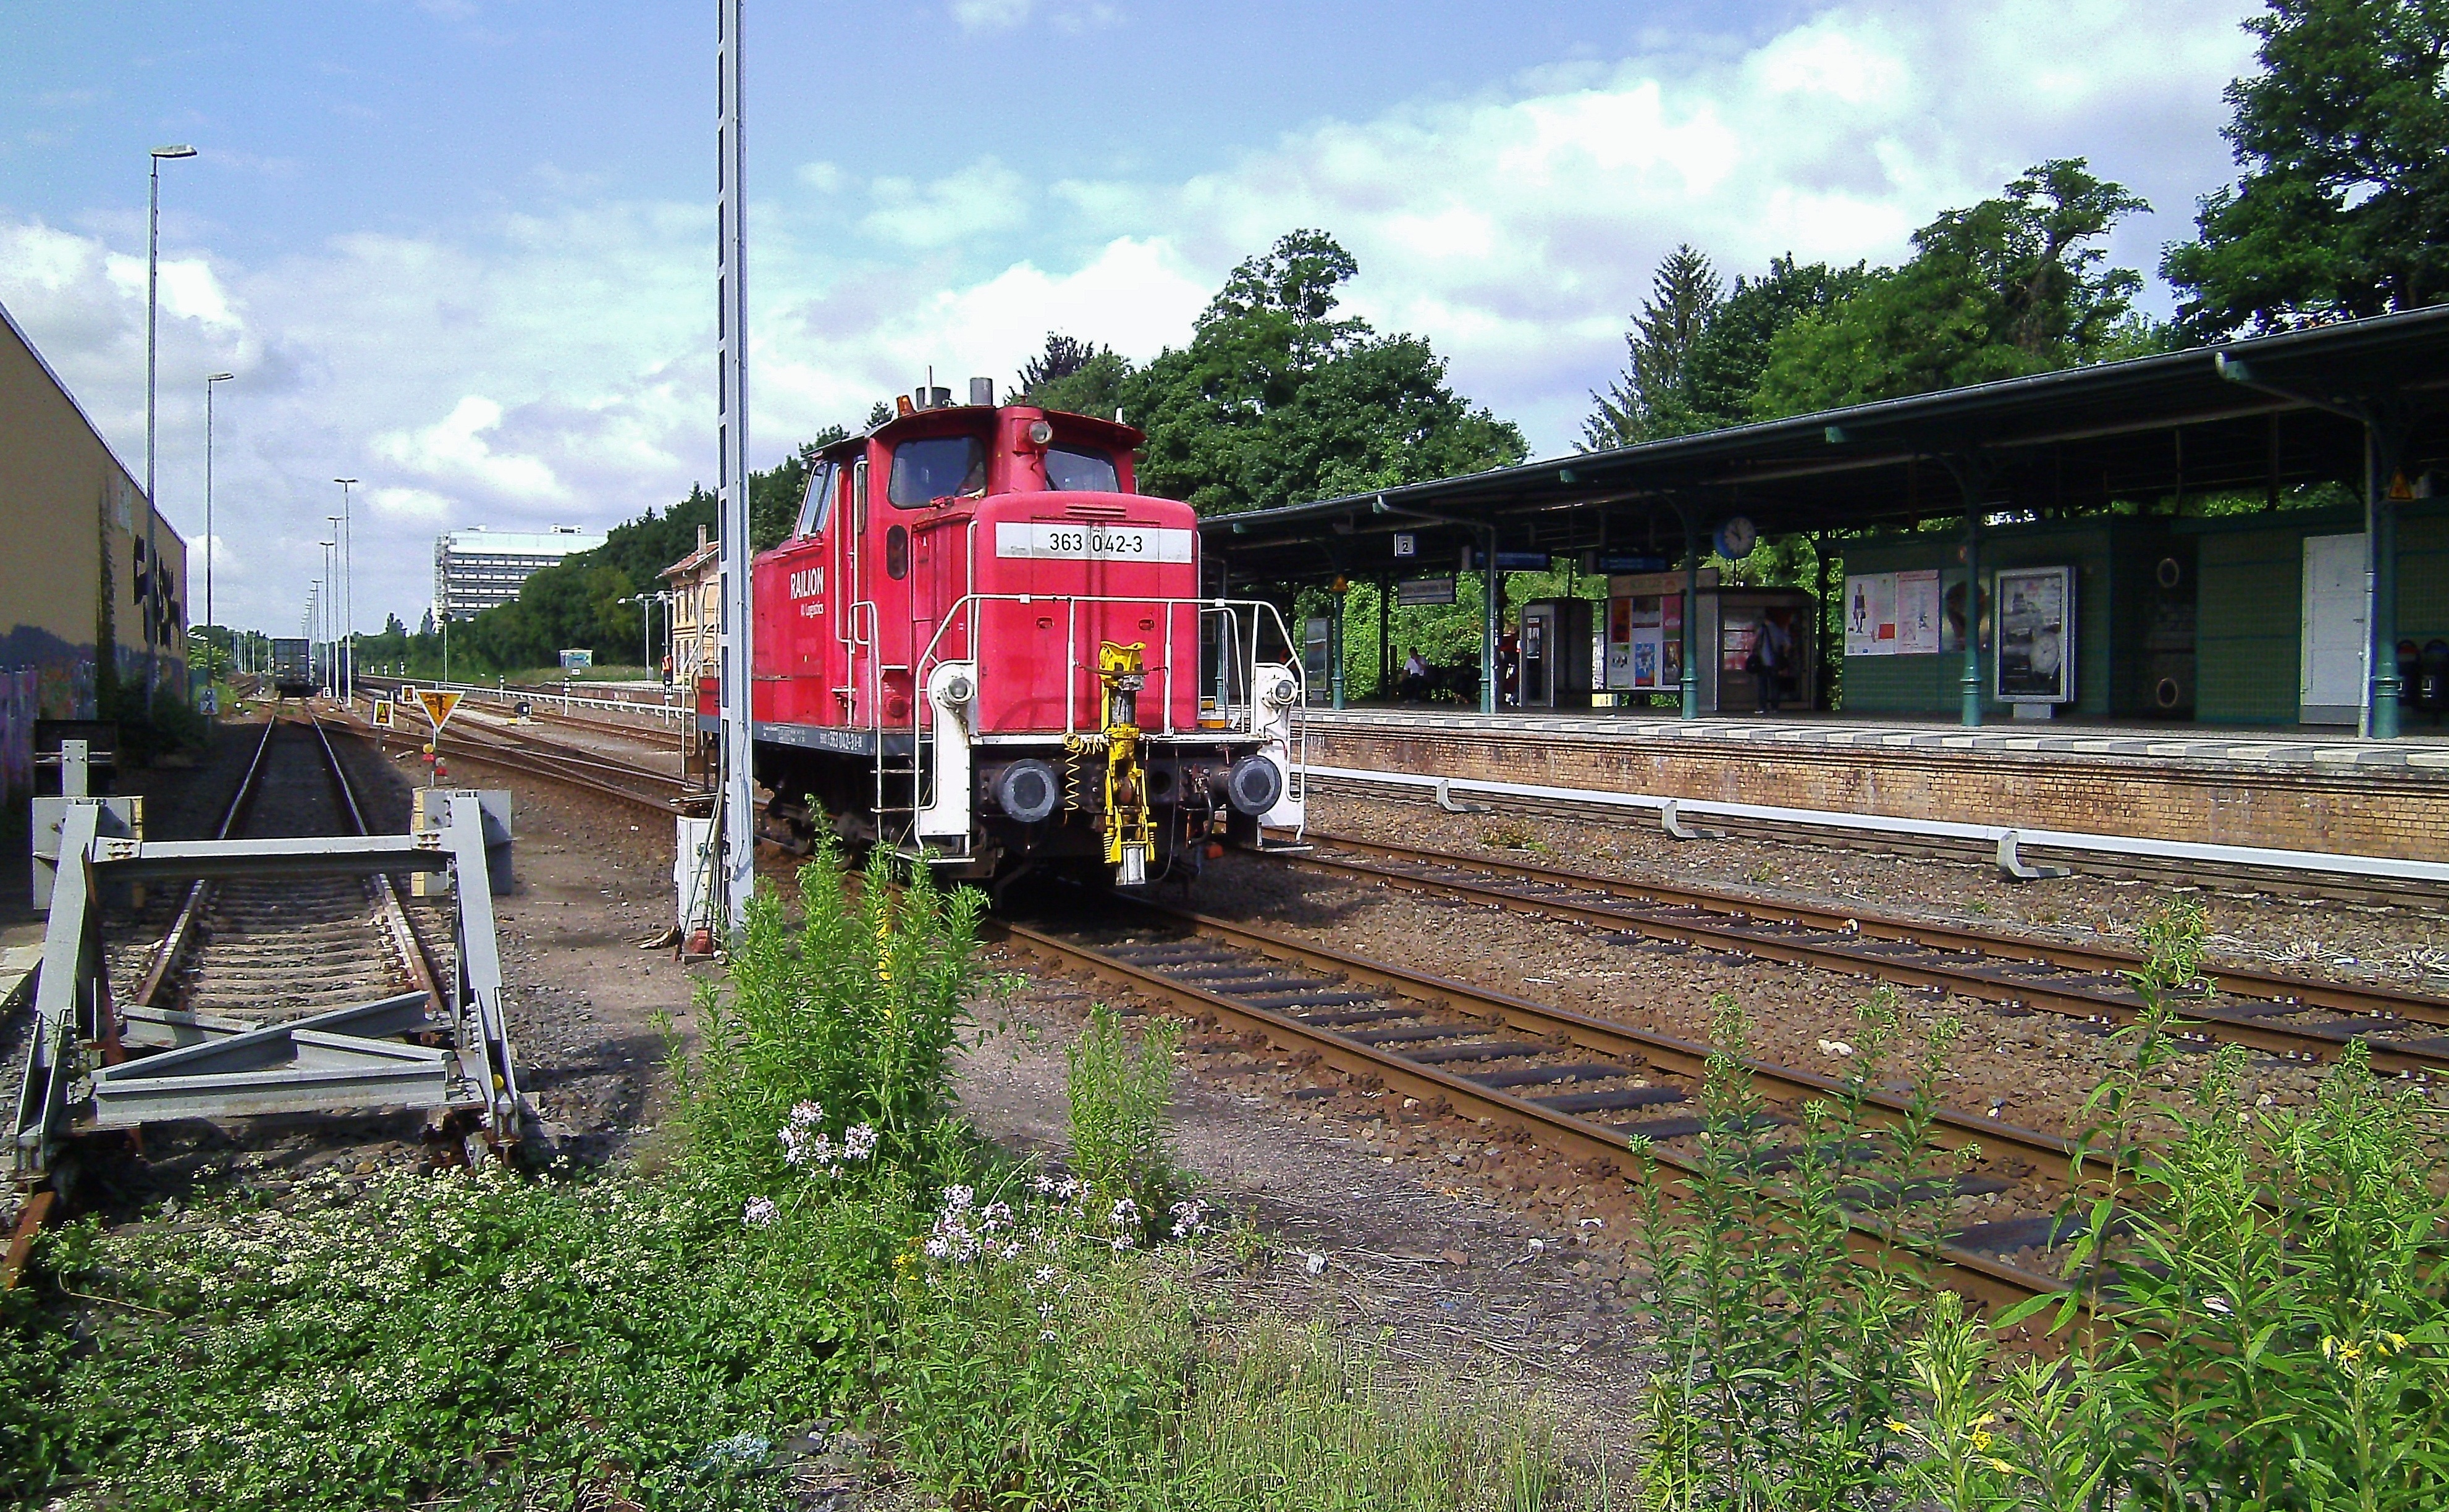
track, railway, train, transport, vehicle, platform, locomotive, railway station, seemed, siding, rail transport, land vehicle, residential area, rolling stock, railroad car, diesellock